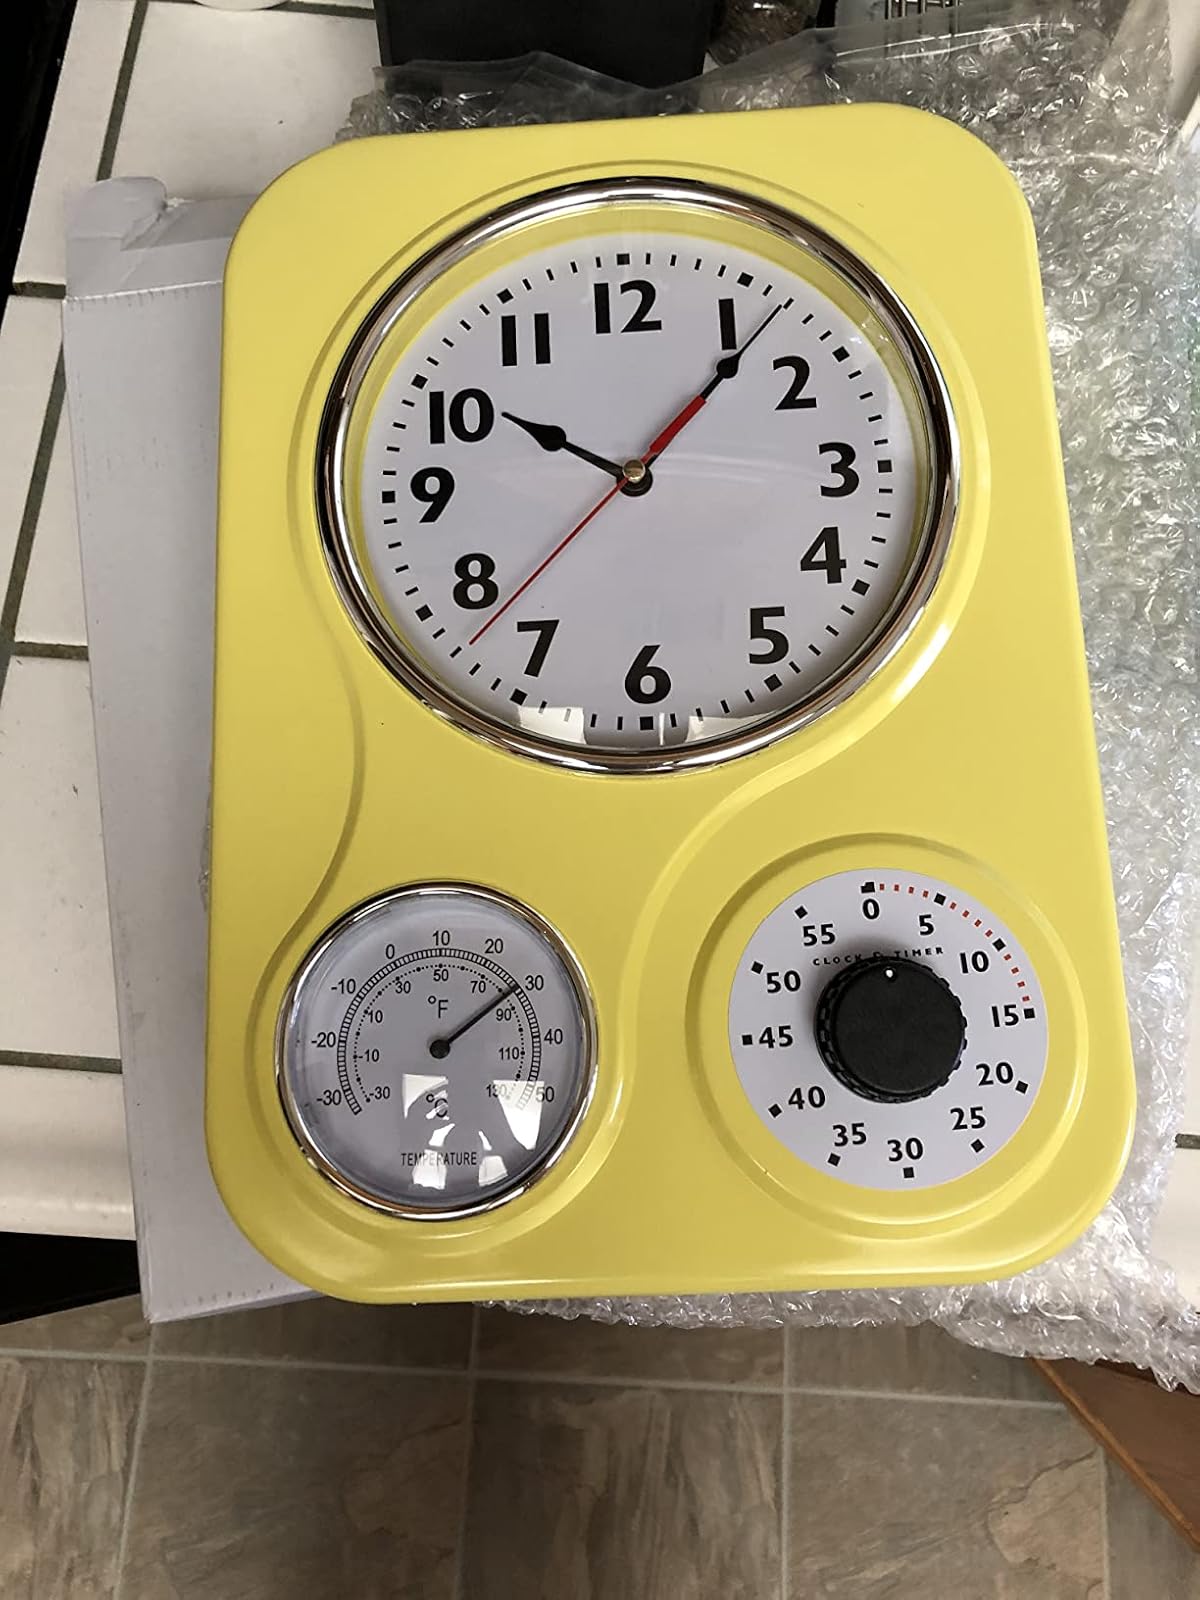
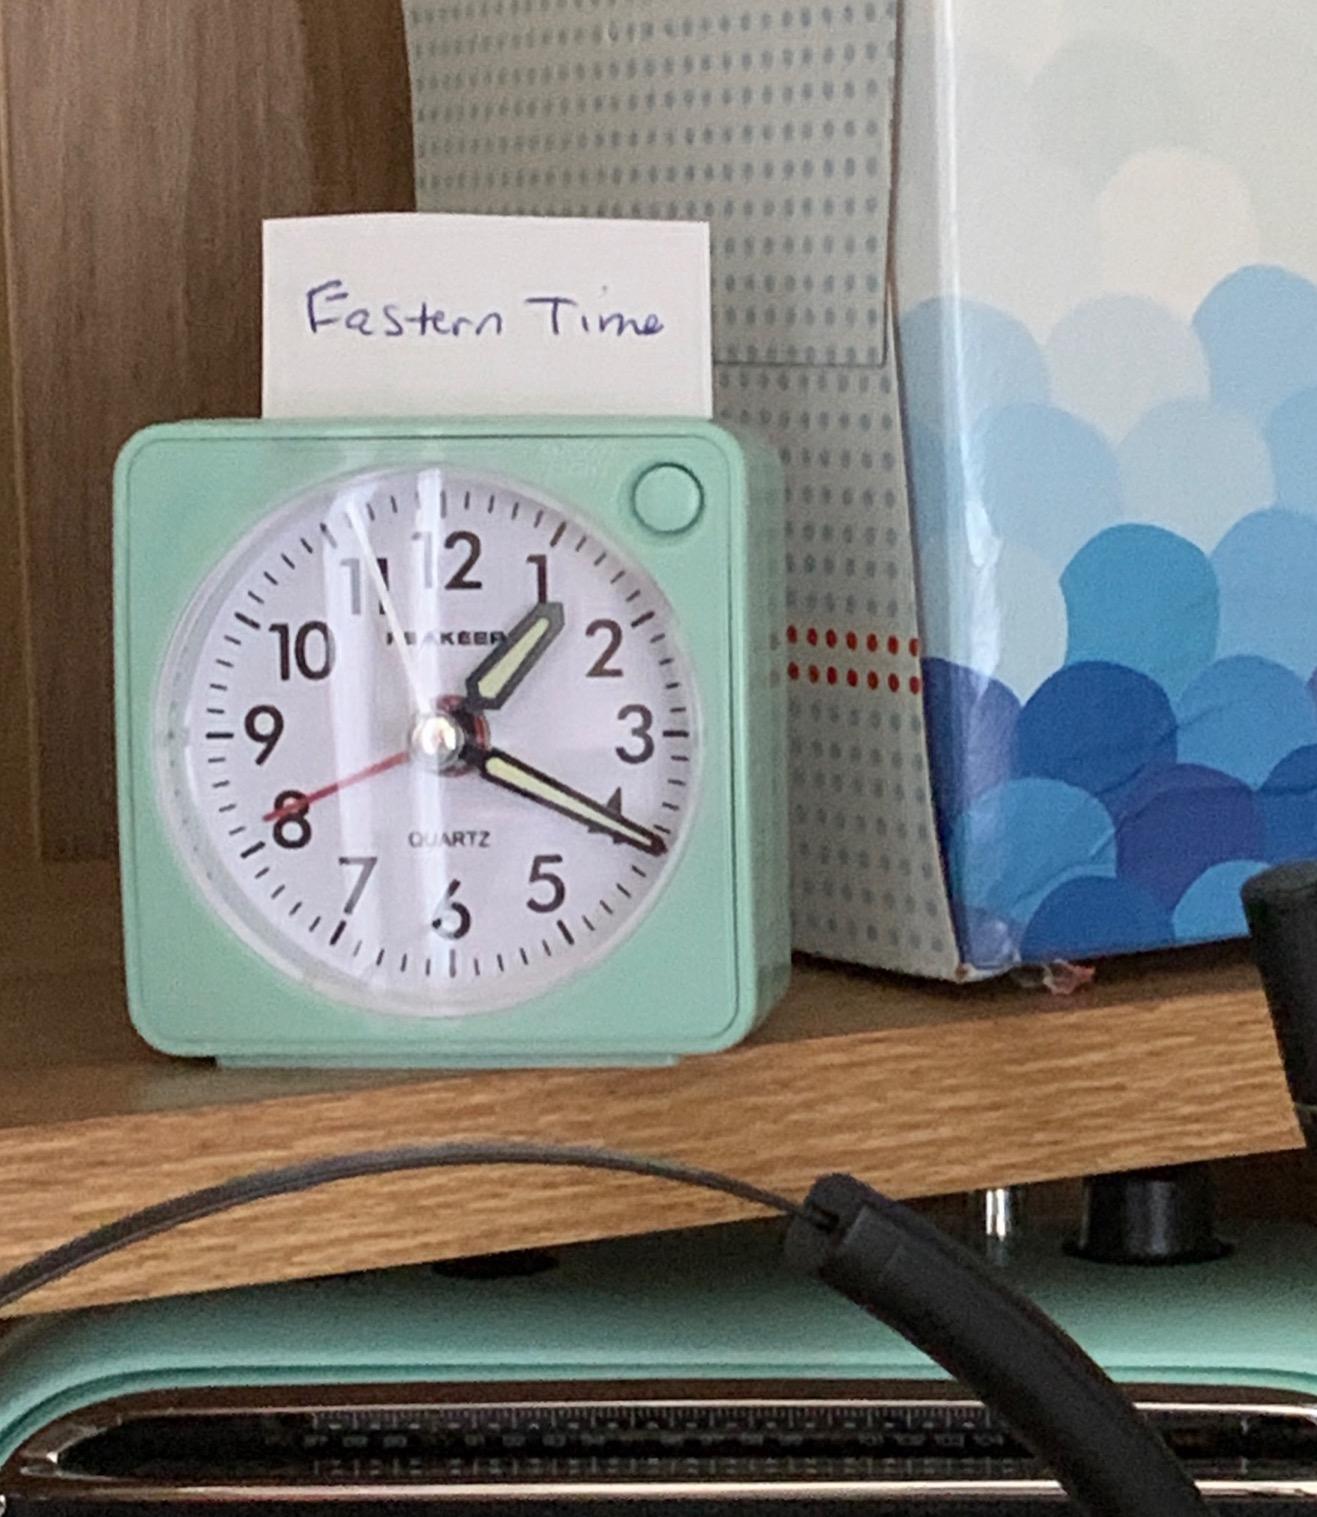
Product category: clock
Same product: no